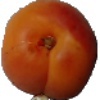
Label: Apricot 1